Hampi

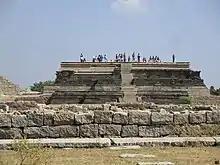
Mahanavami platform monument

The mandapa links to an enclosed "pradakshina patha" for walking around the sanctum. Around this axial mandapa are (clockwise from east); the Garuda shrine, the Kalyana mandapa (wedding ceremonies), the 100-columned mandapa, the Amman shrine and the Utsav mandapa (festival hall). The walled enclosure covers about with colonnaded verandahs lining the compound walls. In the south-east corner is a kitchen with a roof window (clerestory).